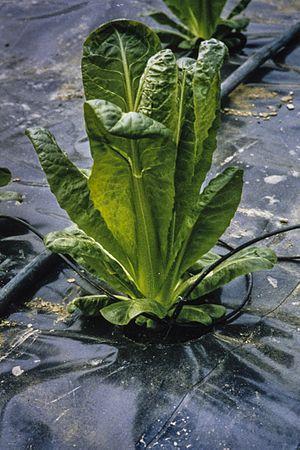
Les Chicorées sont un genre botanique qui rassemble des plantes de la famille des Astéracées. Ce genre comporte à la fois des espèces sauvages et des plantes qui sont cultivées, soit des variétés à feuilles, soit des variétés à racines.